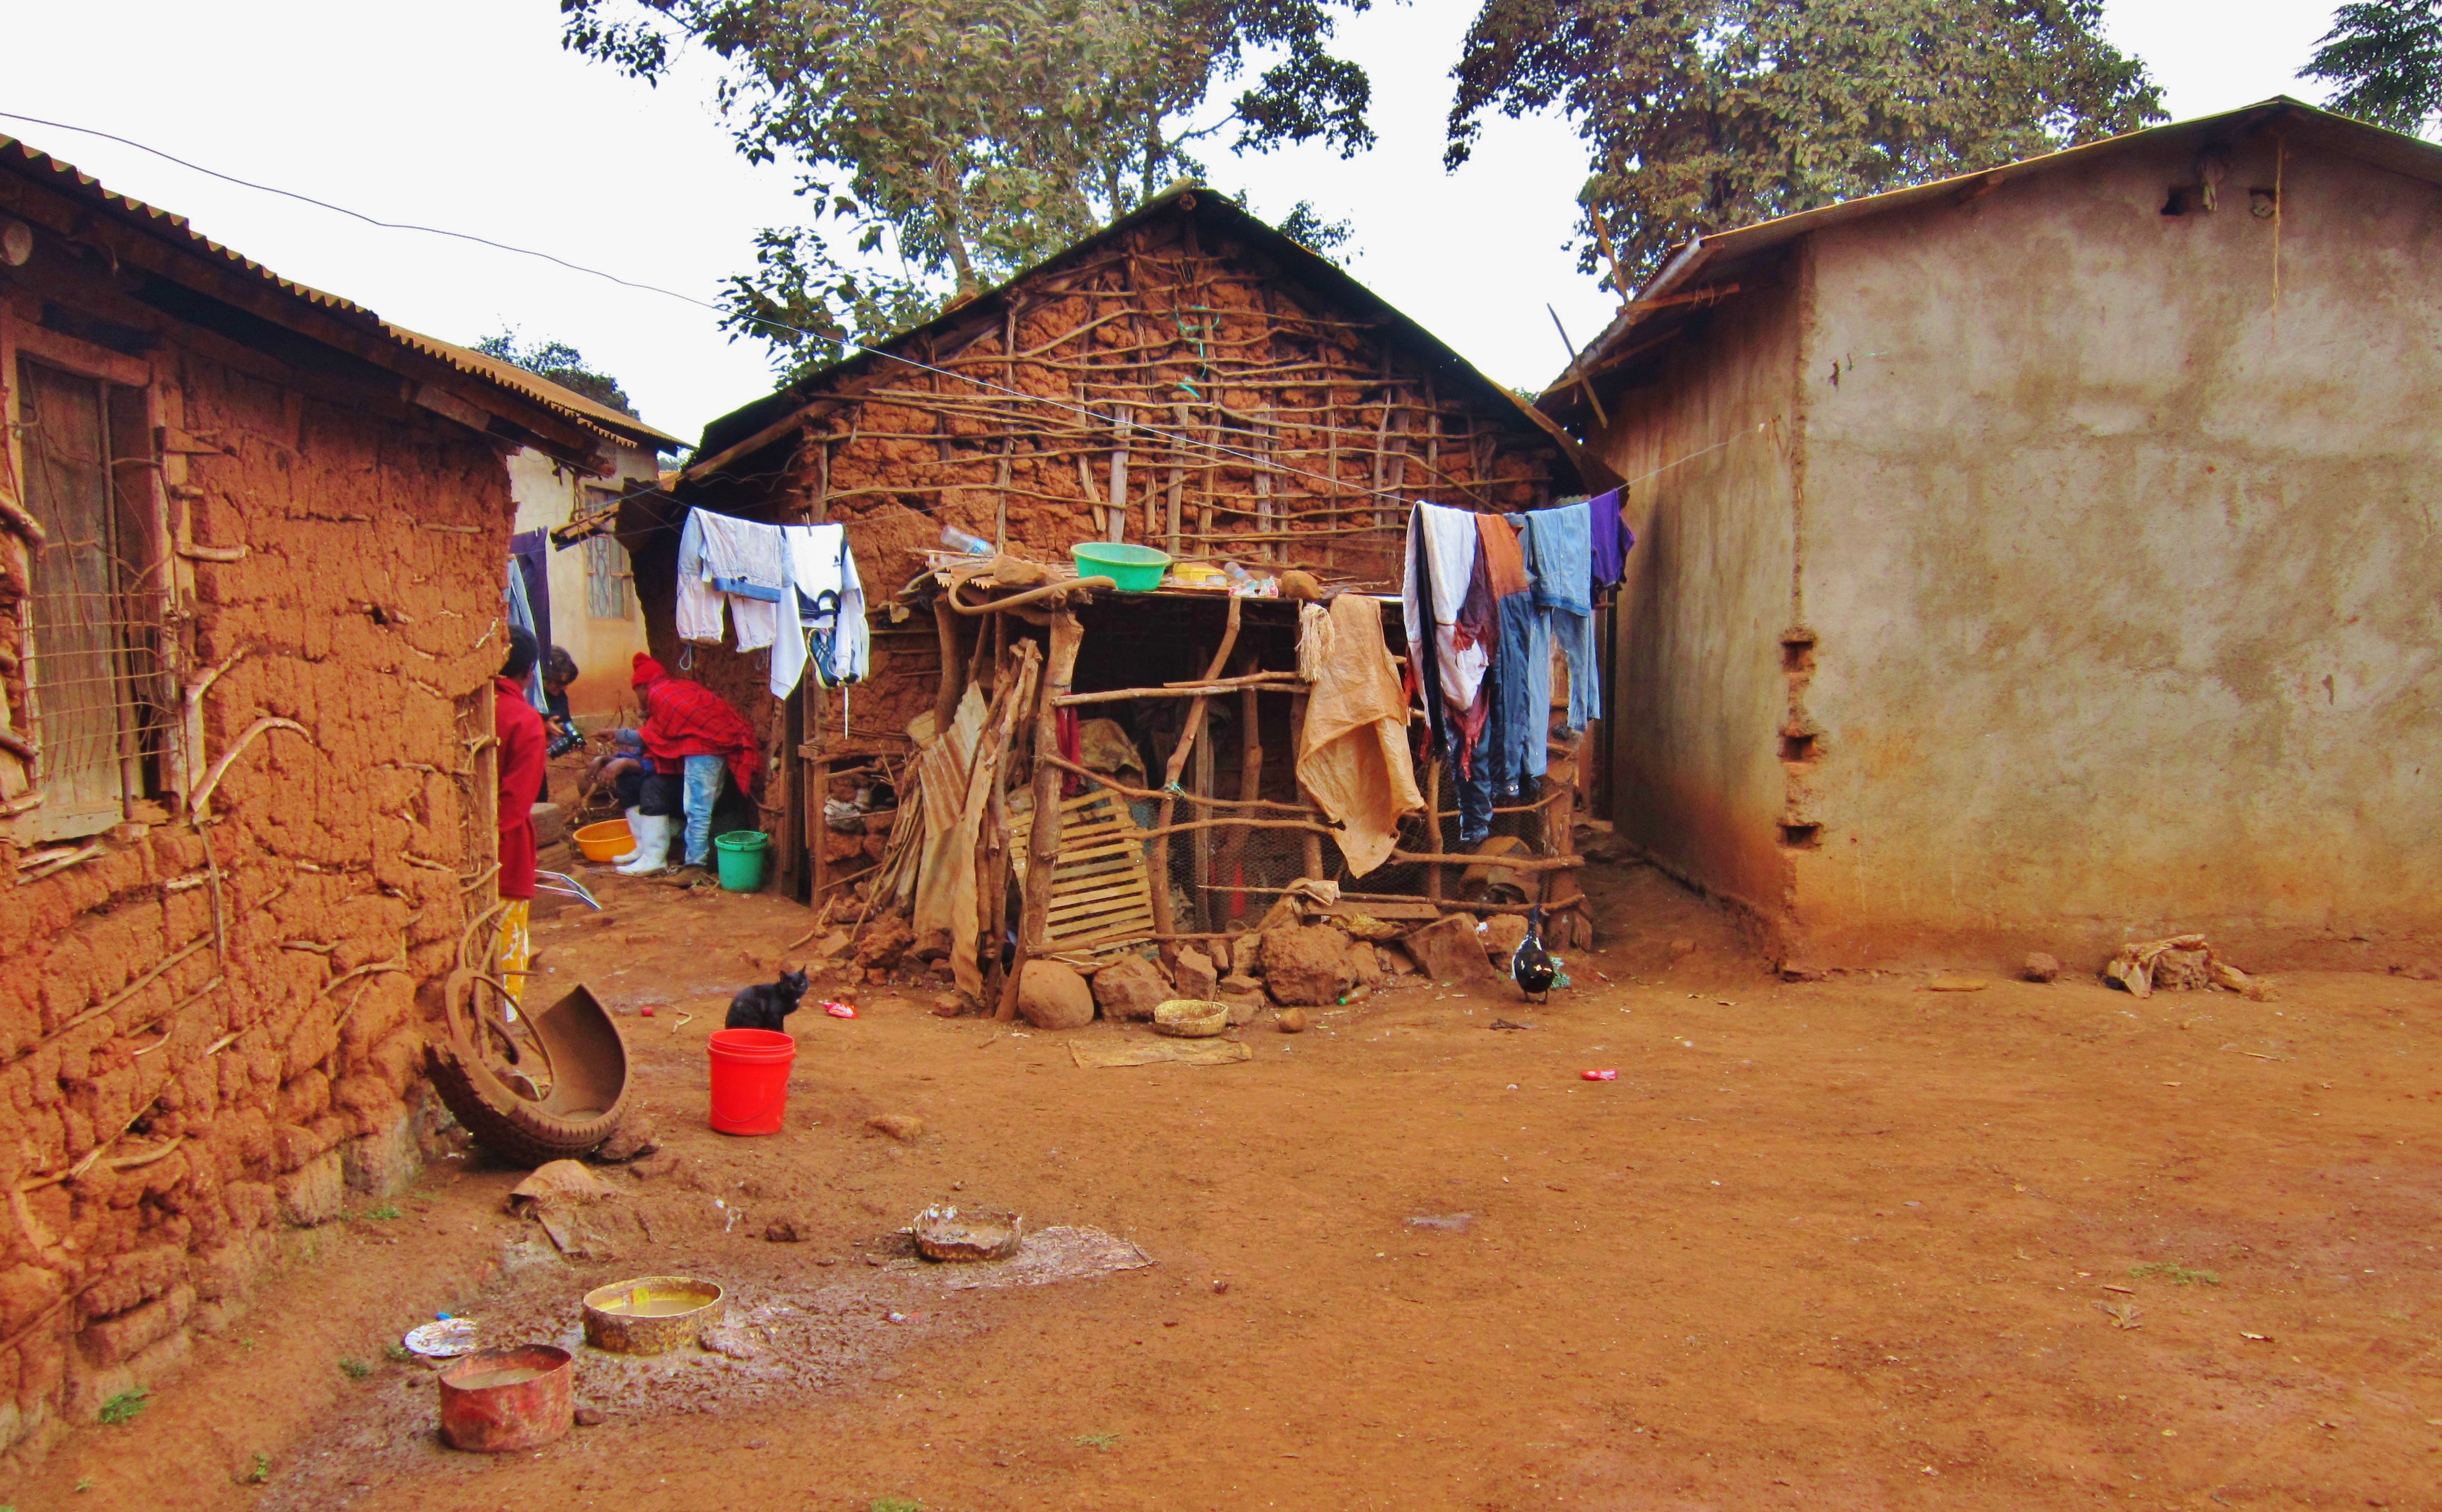
architecture, house, building, home, wall, hut, village, shack, africa, tanzania, african, rural area, karatu, african village